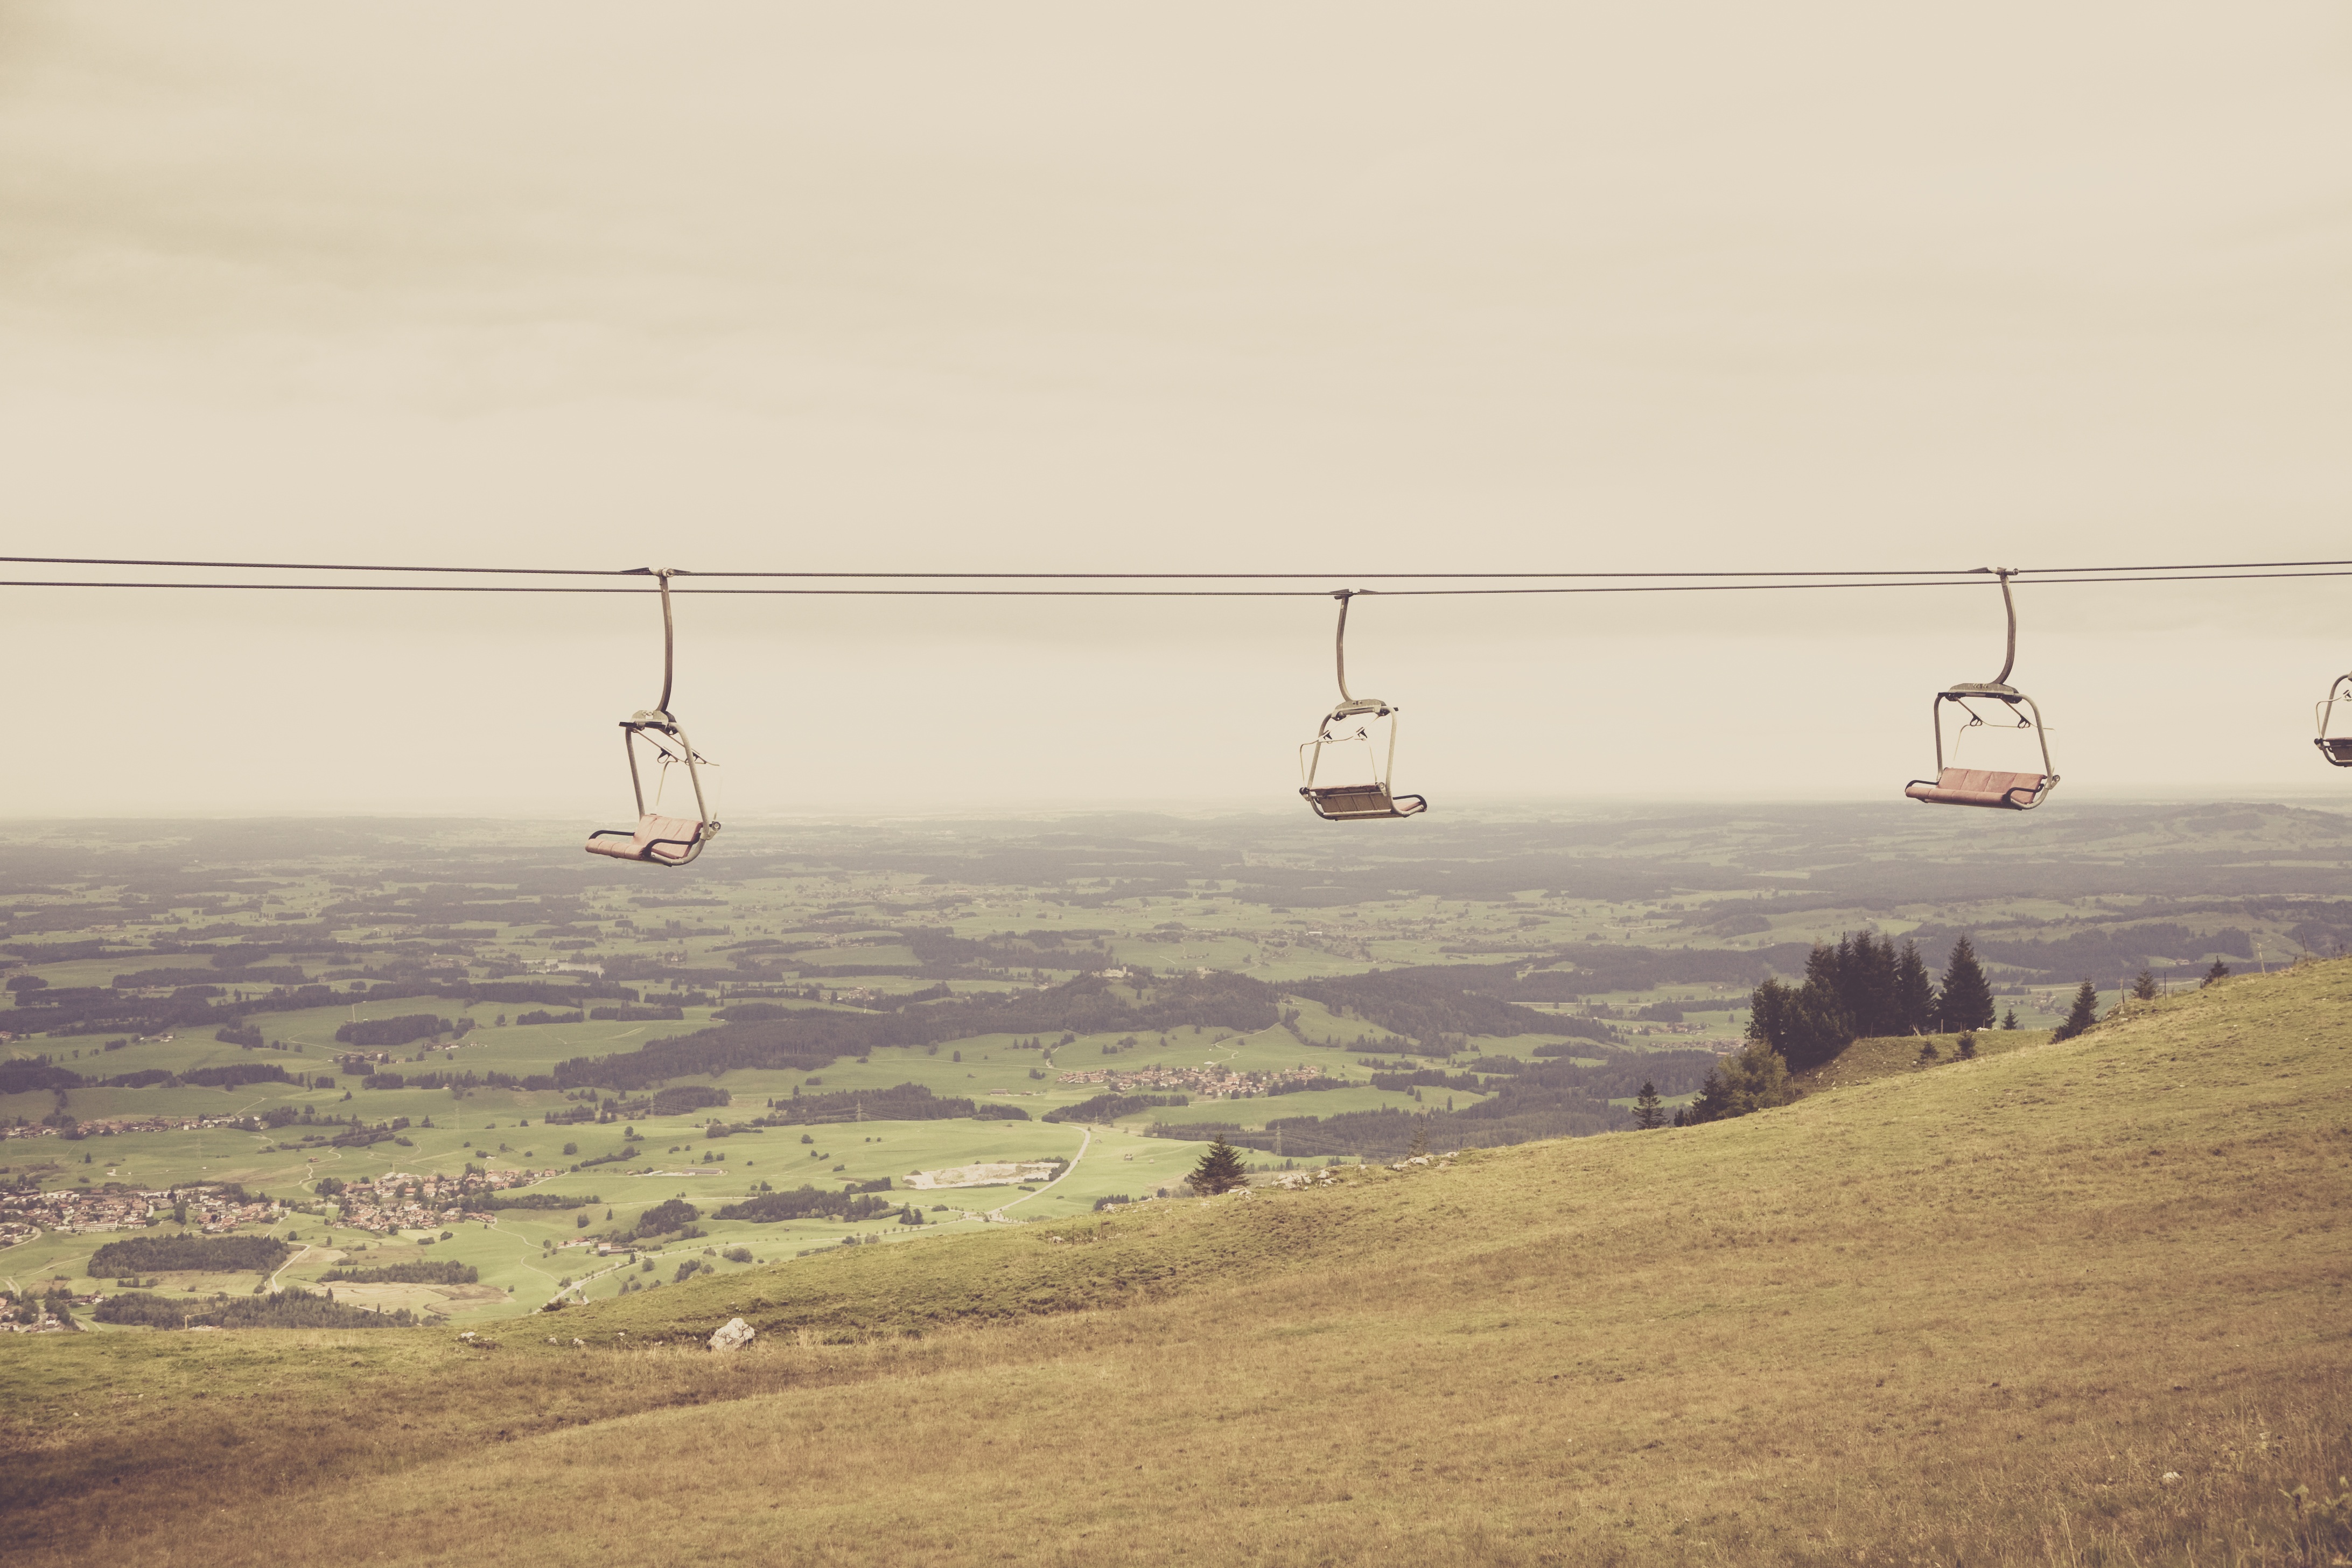
horizon, cloud, hiking, wind, valley, aircraft, transport, vehicle, aviation, chairlift, ski lift, flight, plain, lift, mountains, gondola, winter sports, allg u, atmospheric phenomenon, atmosphere of earth